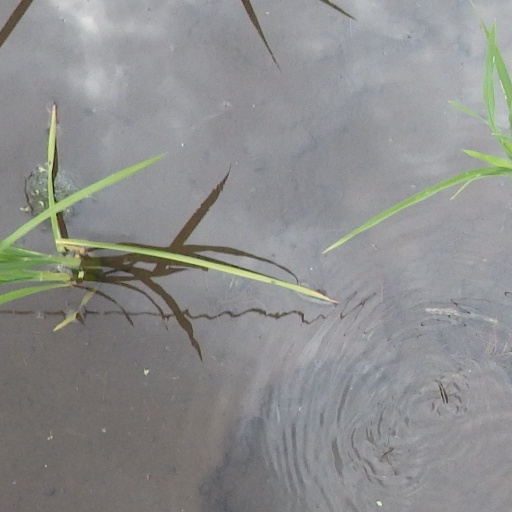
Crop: rice